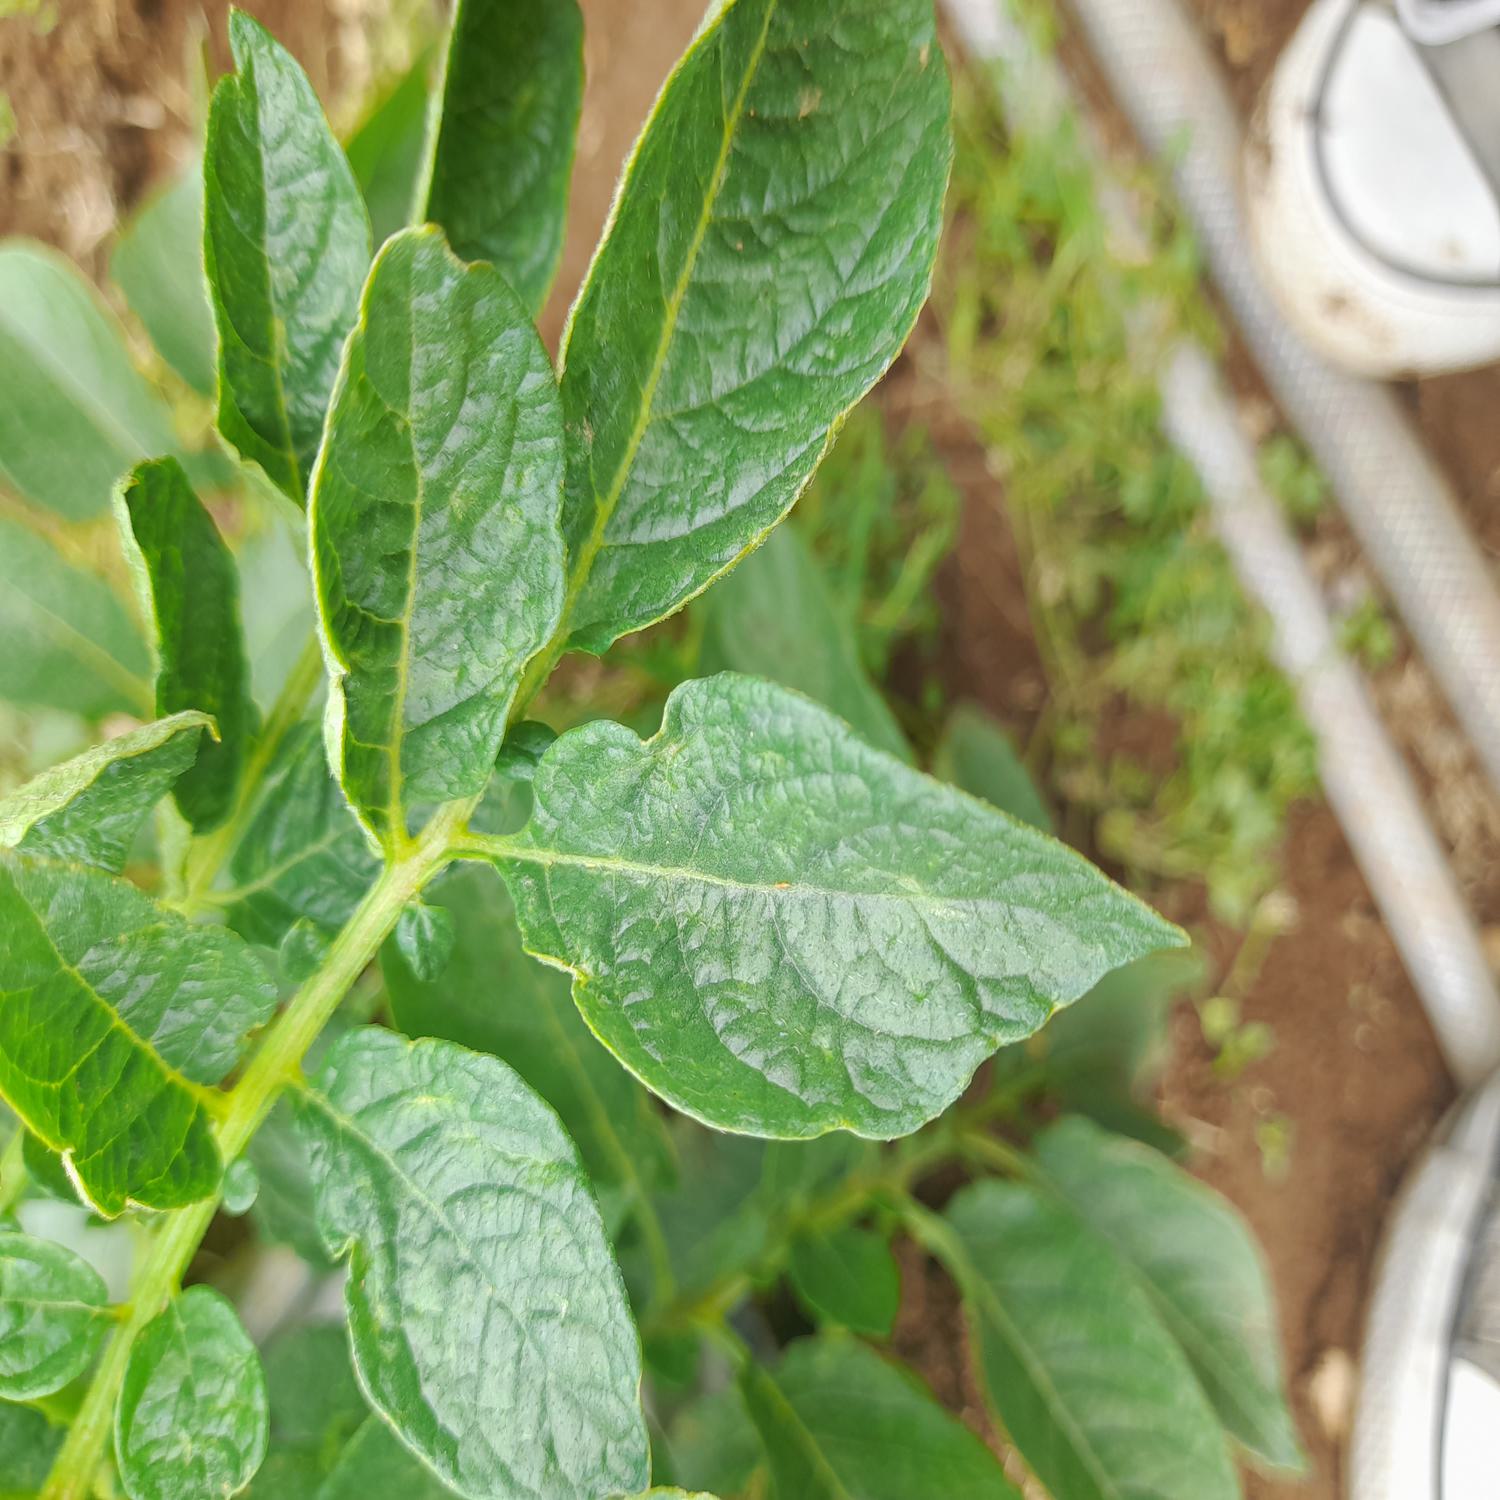
Etiqueta: Virus